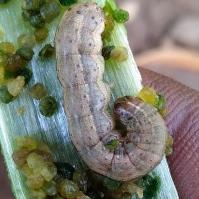
Crop: Onion
Condition: caterpillar-p